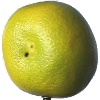
Label: pomelo_sweetie